Nose flute

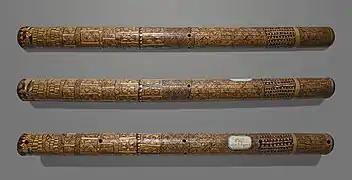
Fijian nose flute from 1838, MHNT collection

The nose flute is a musical instrument often played in Polynesia and the Pacific Rim countries. Other versions are found in Africa.